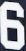
Number: 6